Langenenslingen

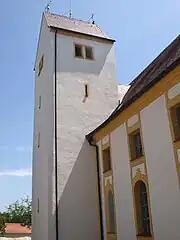
Dürrenwaldstetten St Jakob

Since 1975 it belongs to the district of Biberach. The village was first clearly identified in 1273 in a document of the monastery Heiligkreuztal. The parish map of Dürrenwaldstetten was first mentioned in 1275. In 1611/2 95 and in 1635/6 43 people died from the plague. During the Thirty Years' War Dürrenwaldstetten was plundered by Swedish troops. In 1803, the monastery Zwiefalten was secularized and the monastery's possessions came to Württemberg. The monastery's parishes, including Dürrenwaldstetten came to the Diocese of Constance. Dürrenwaldstetten came in 1809 to "Oberamt" Riedlingen.